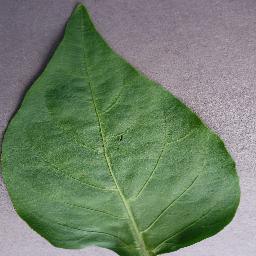
Label: Pepper,_bell___healthy